Clerico-nationalism

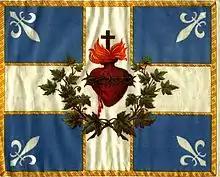
Flag of Quebec displaying the Sacred Heart, promoted by Lionel Groulx as an emblem for Canadian Catholics.

The term clerico-nationalism was coined by Paul-André Linteau. Henri Bourassa publicized clerico-nationalist views, as did the editors of his newspaper Le Devoir, and the League des droits du français (League of French Rights). Clerico-nationalist thinking was most thoroughly developed and spread by Lionel Groulx and the Ligue d'Action française (French Action League), which he led.